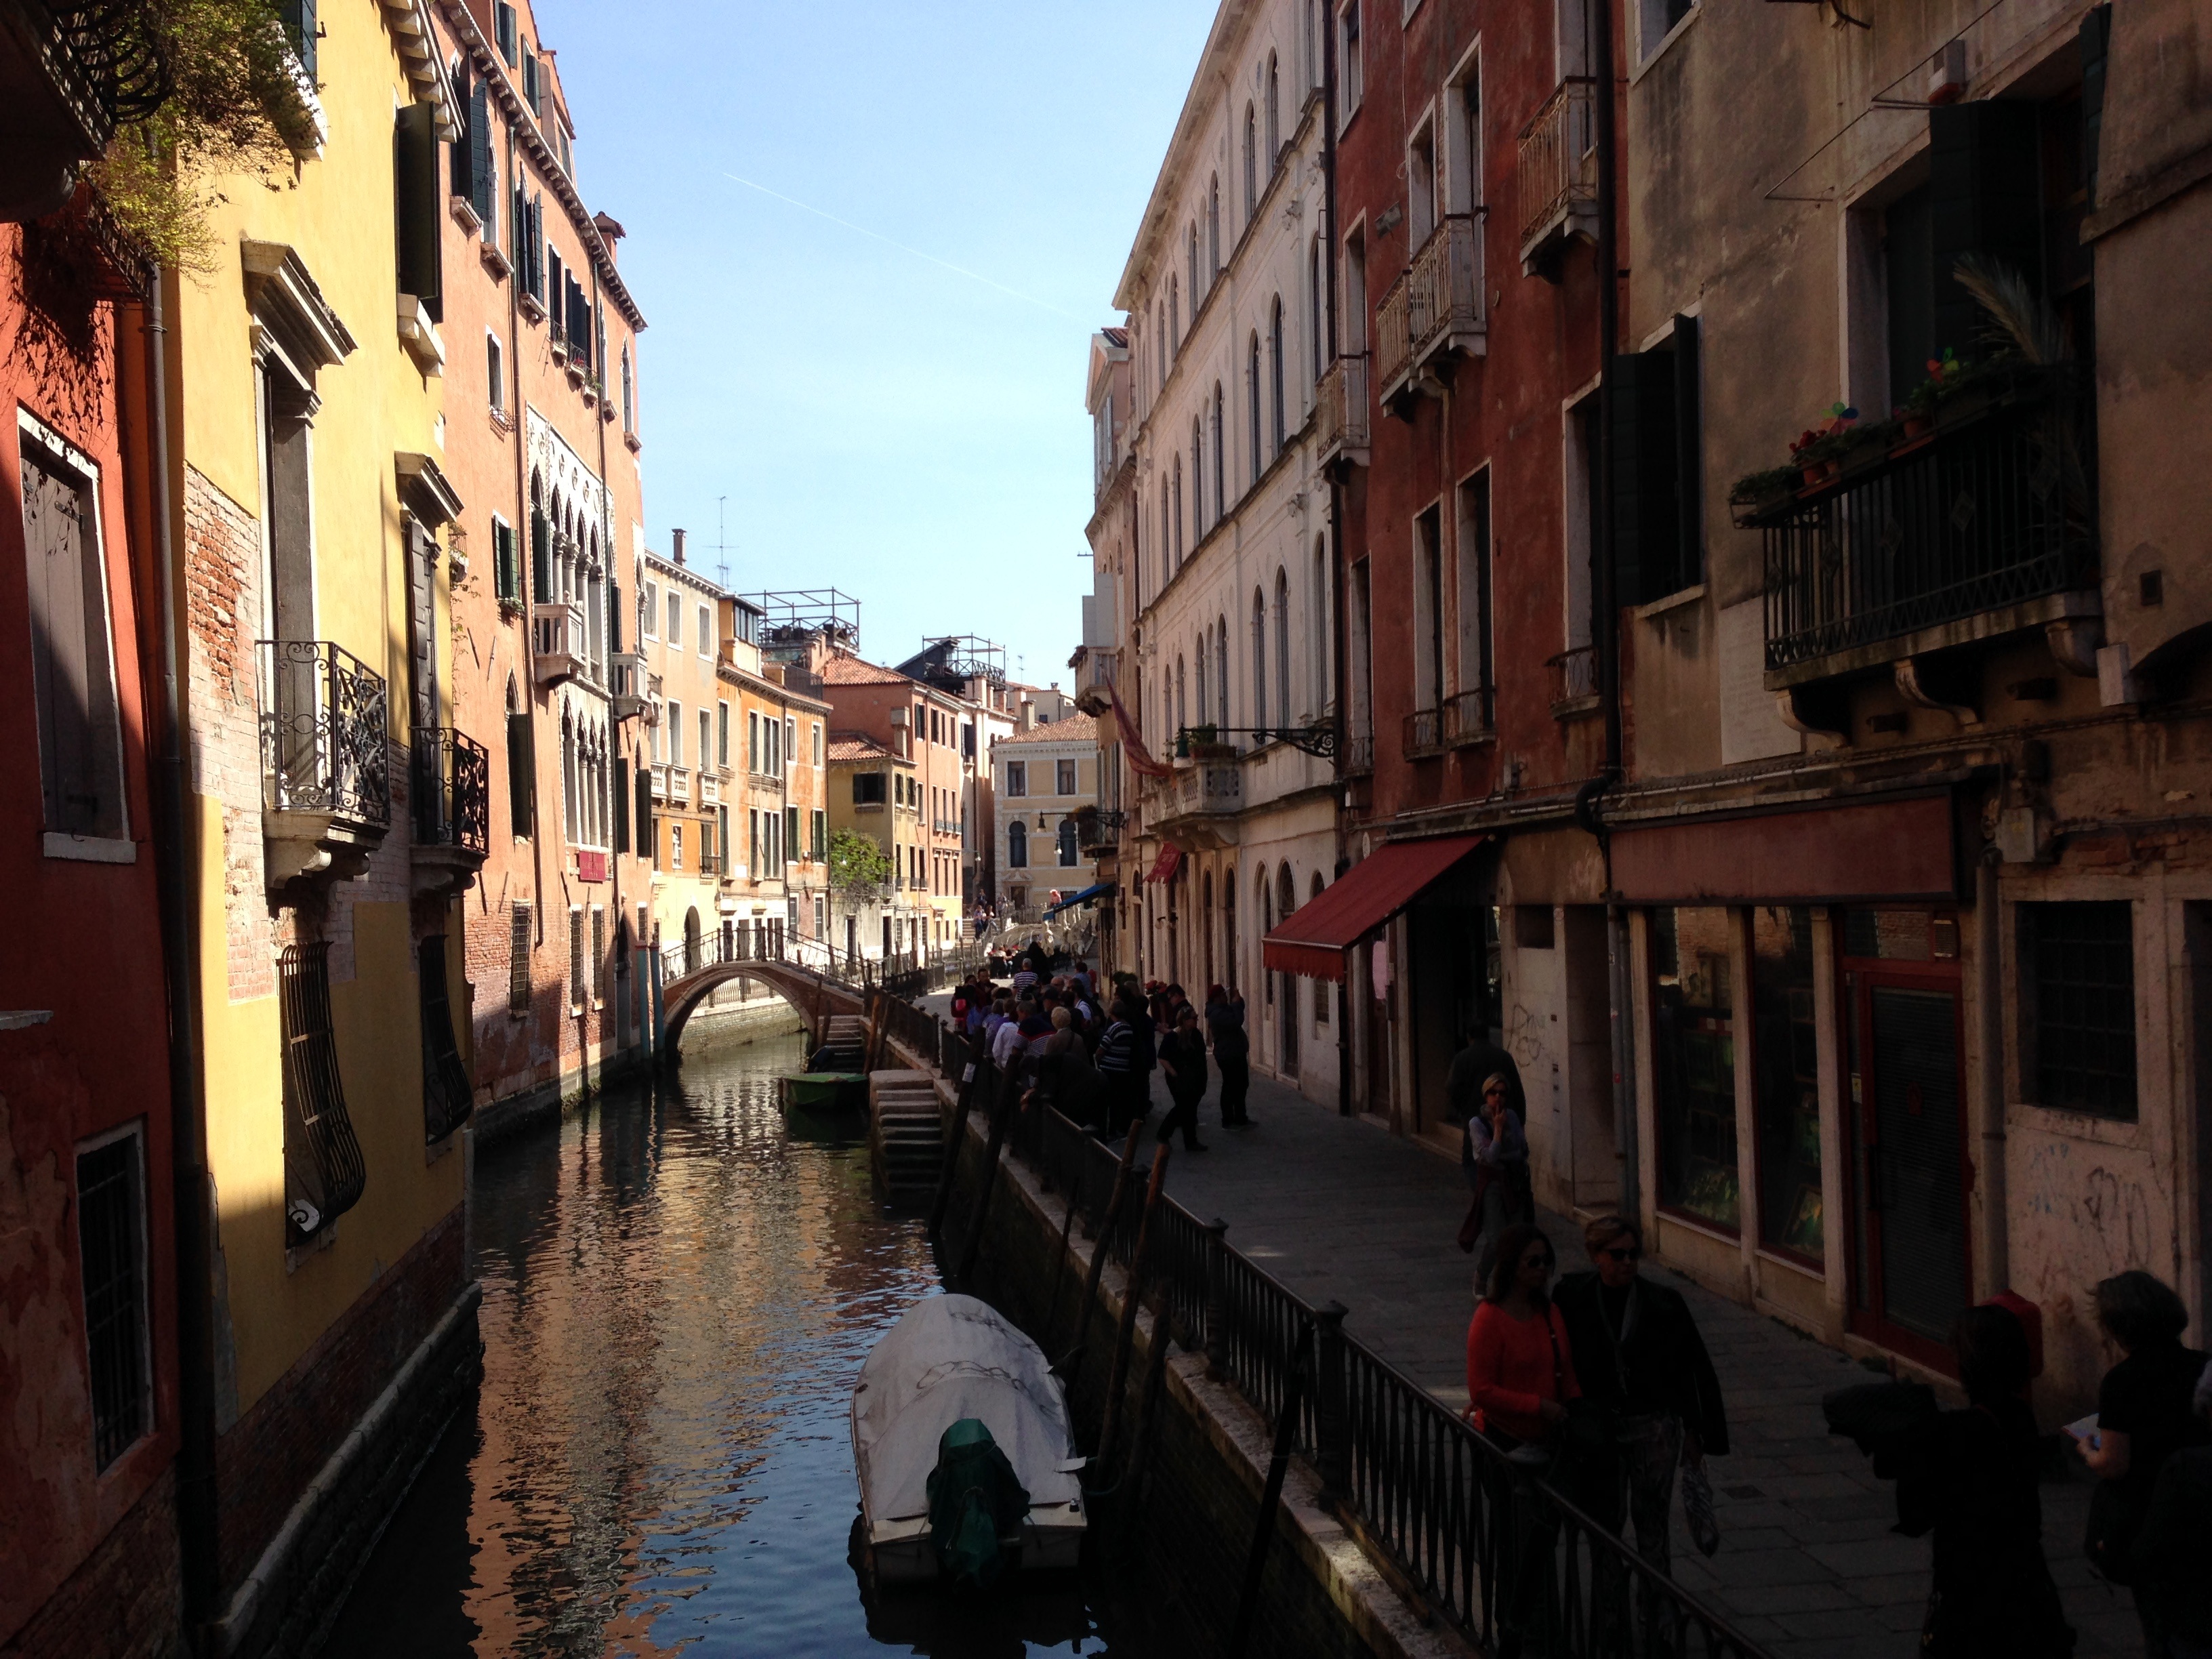
architecture, boat, bridge, street, vintage, house, town, adventure, building, old, city, urban, river, canal, cityscape, travel, explore, europe, evening, vehicle, italy, venice, tourism, waterway, shadows, culture, day, discover, style, gondola, neighbourhood, spring break